Willem Pieter Hoevenaar

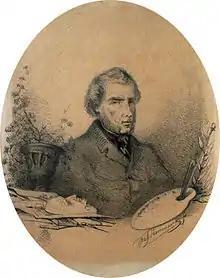
Portrait of Willem Pieter Hoevenaar by his son Jozef

Willem Pieter Hoevenaar (1808, Utrecht – 1863, Utrecht), was a 19th-century painter, draughtsman, lithographer and watercolor artist from the Northern Netherlands.